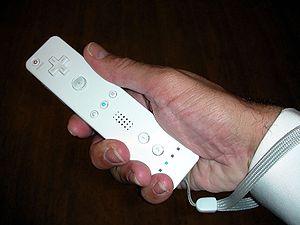
Wii Sports est un jeu vidéo de sport développé et édité par Nintendo comme titre de lancement pour la console de jeux vidéo Wii. Il est commercialisé dans un premier temps en Amérique du Nord le 19 novembre 2007, et sort le mois suivant au Japon, en Australie et en Europe. Le jeu est inclus dans un paquetage promotionnel avec la Wii sur tous les territoires, excepté au Japon et en Corée du Sud, faisant de lui le premier jeu vendu avec une console Nintendo lors de sa sortie depuis Super Mario World sur Super Nintendo en 1990. Wii Sports a entamé la série de jeux Wii de Nintendo.